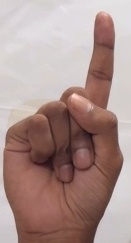
ASL sign: 1